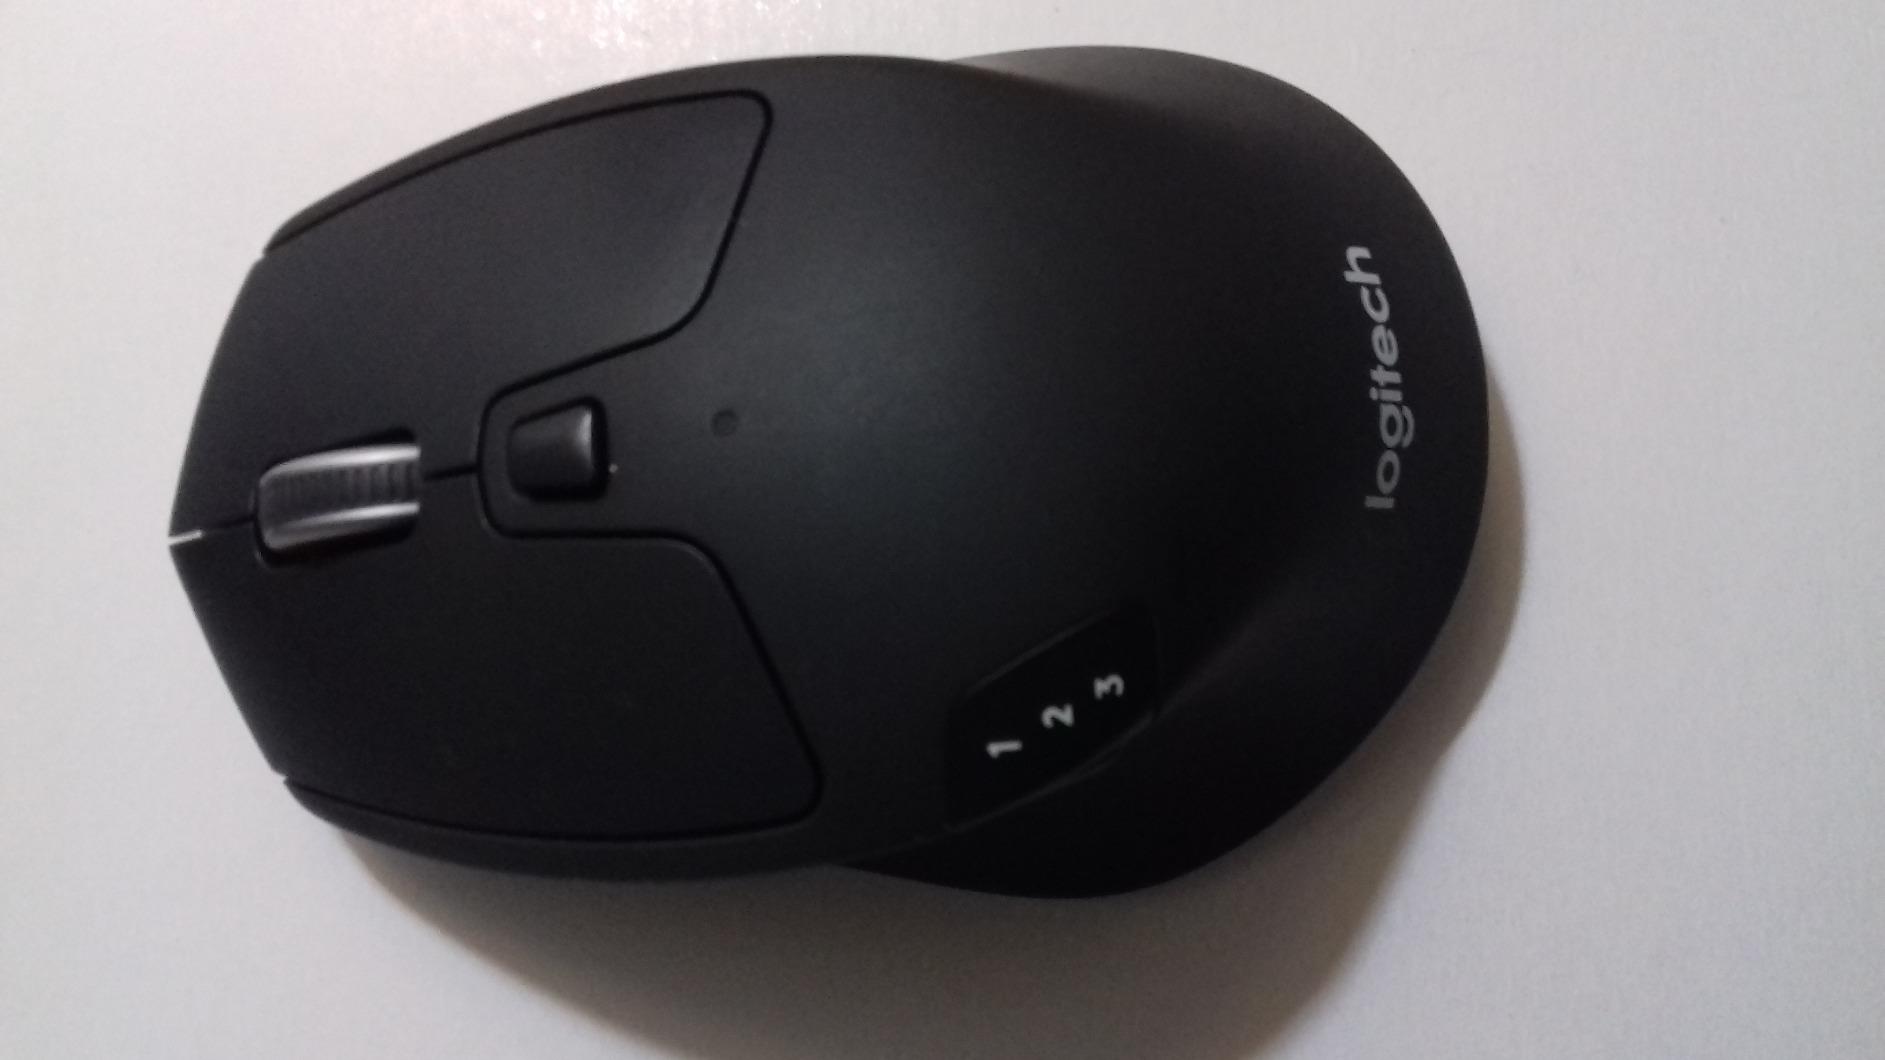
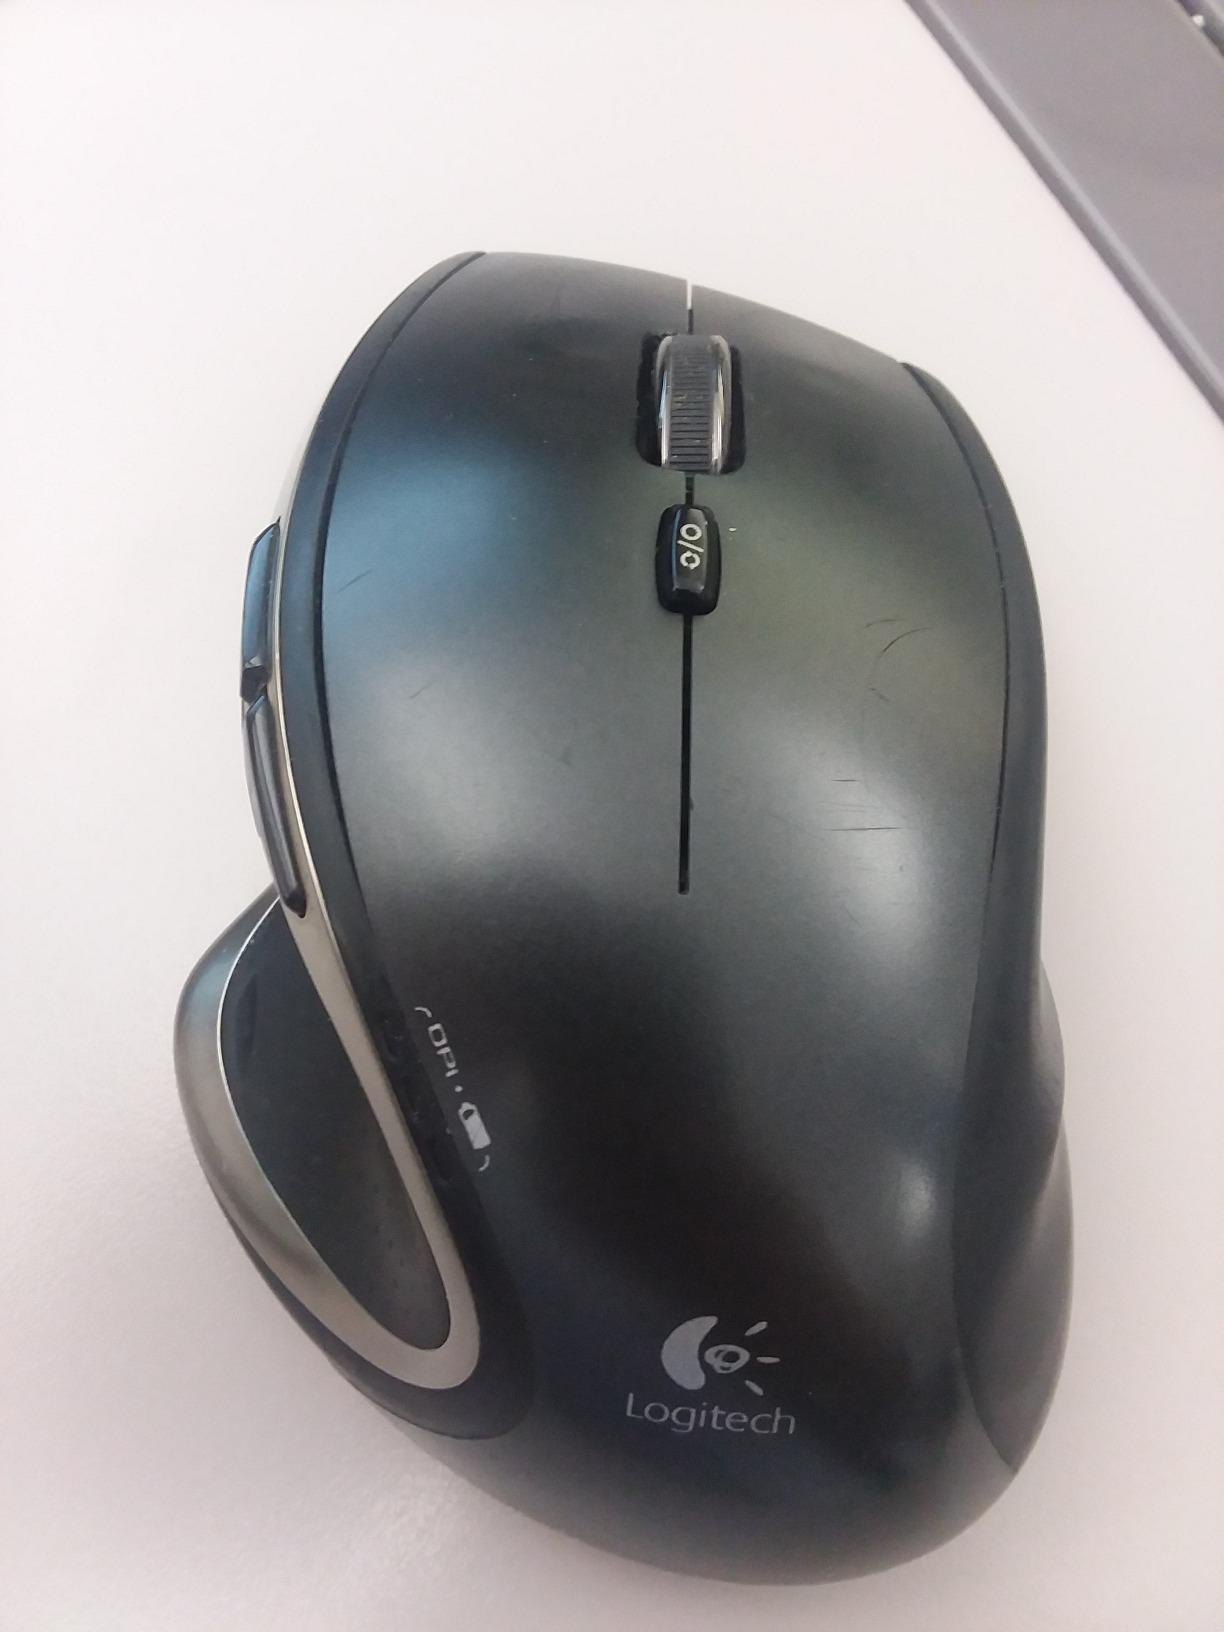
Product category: mouse
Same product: no